Mary Bauermeister

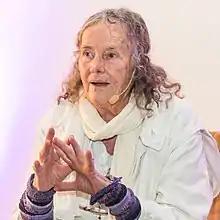
Bauermeister in 2019

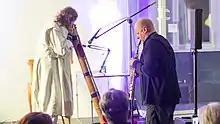
Bauermeister and her son Simon Stockhausen in 2019

In the 1970s, Bauermeister returned to Germany and began to occupy herself with marginal sciences, for example geomancy, the science of energy structures in the earth. She used the knowledge she garnered from these studies for the planning of gardens, which she implemented for public and private clients throughout the world.